Patrick Kearney

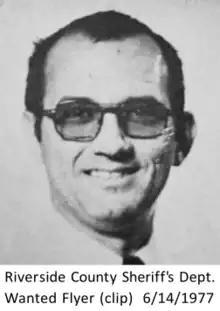
Wanted flyer issued for Kearney's arrest during his fugitive state

LaMay's remains were found on March 18, 1977. Police had actually been to Kearney's home for the LaMay investigation prior to Chance's kidnapping and murder. During this visit they were invited into the home but were told to wait until Kearney and Hill could make themselves presentable. When Kearney and Hill had left, the deputies clipped fibers from the carpet to compare with evidence.